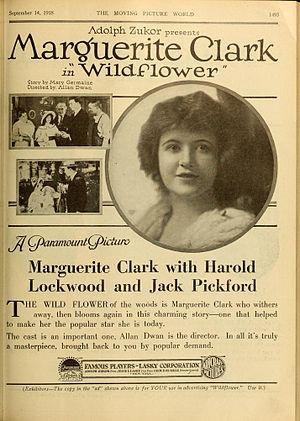
Marguerite Clark, née le 22 février 1883 à Avondale et morte à New York le 25 septembre 1940, est une actrice américaine.